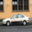
Label: automobile